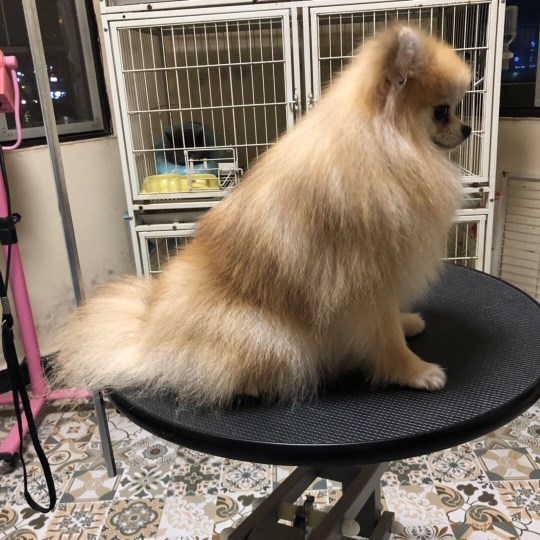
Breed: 1936-n000005-Pomeranian